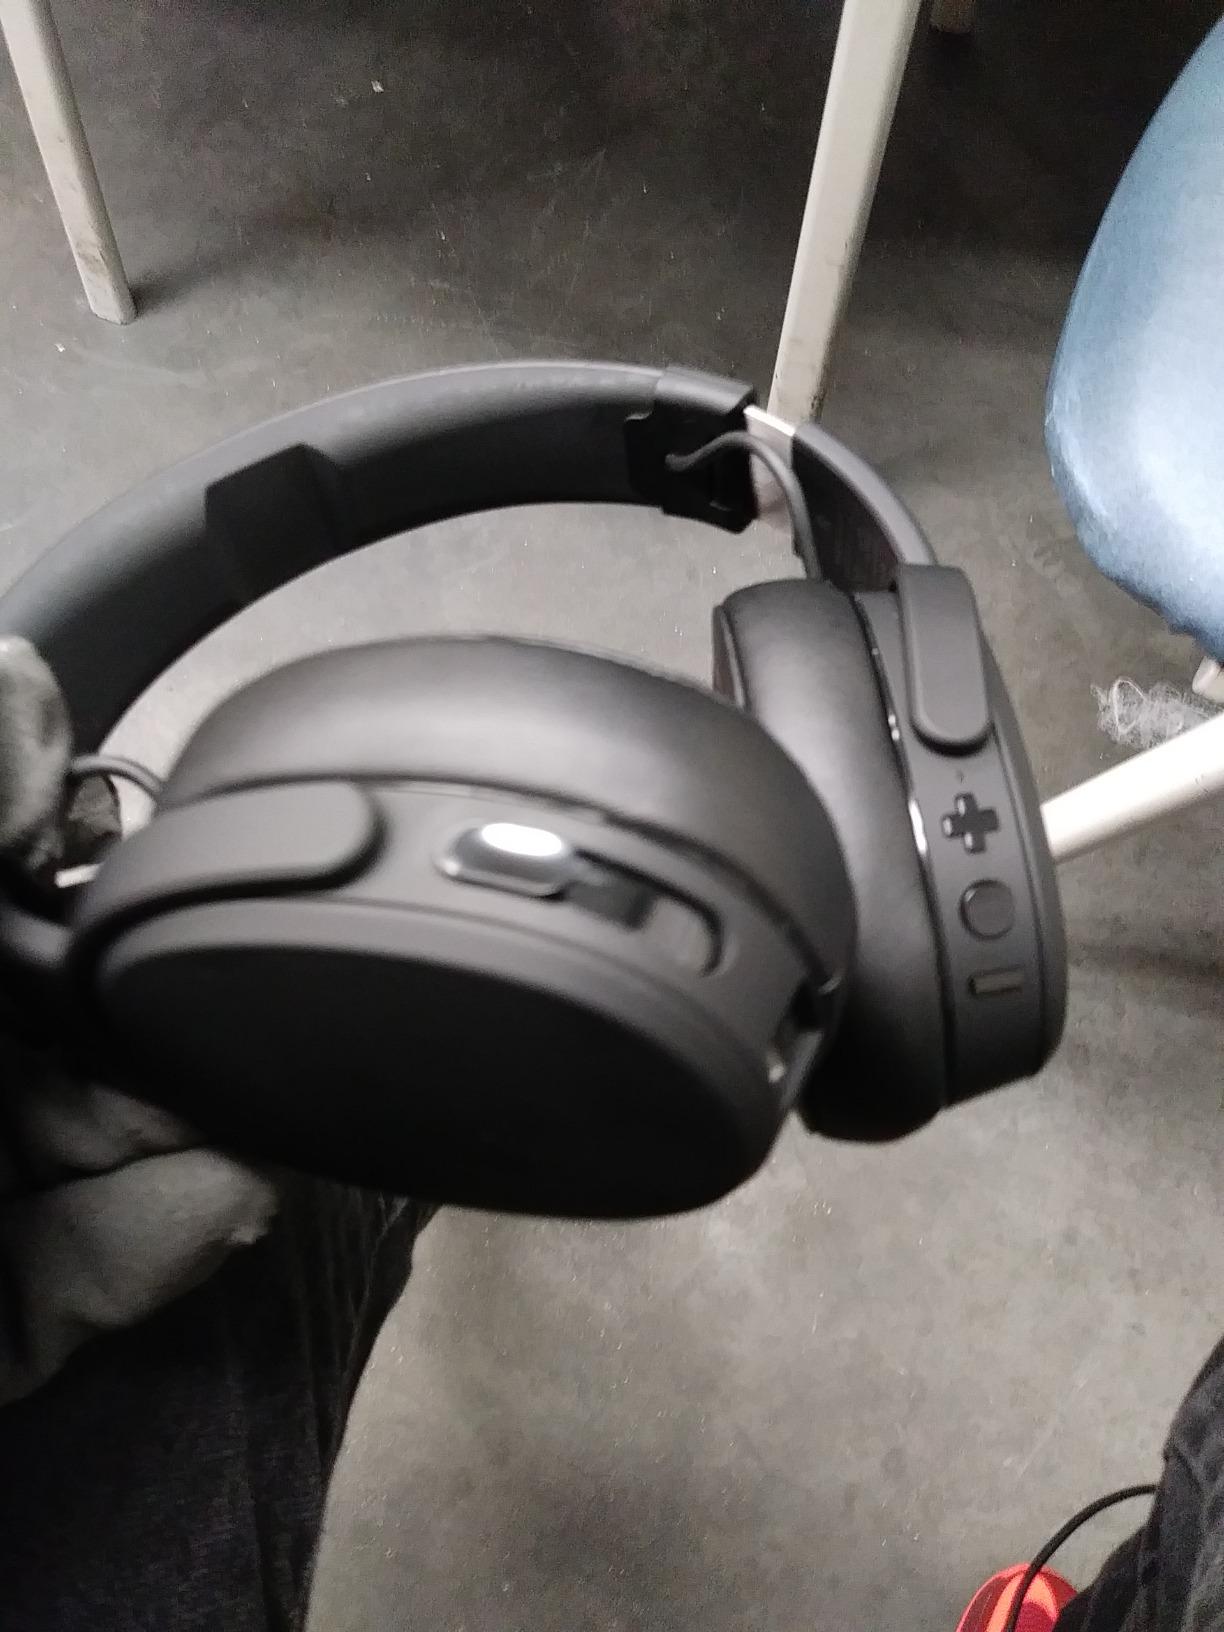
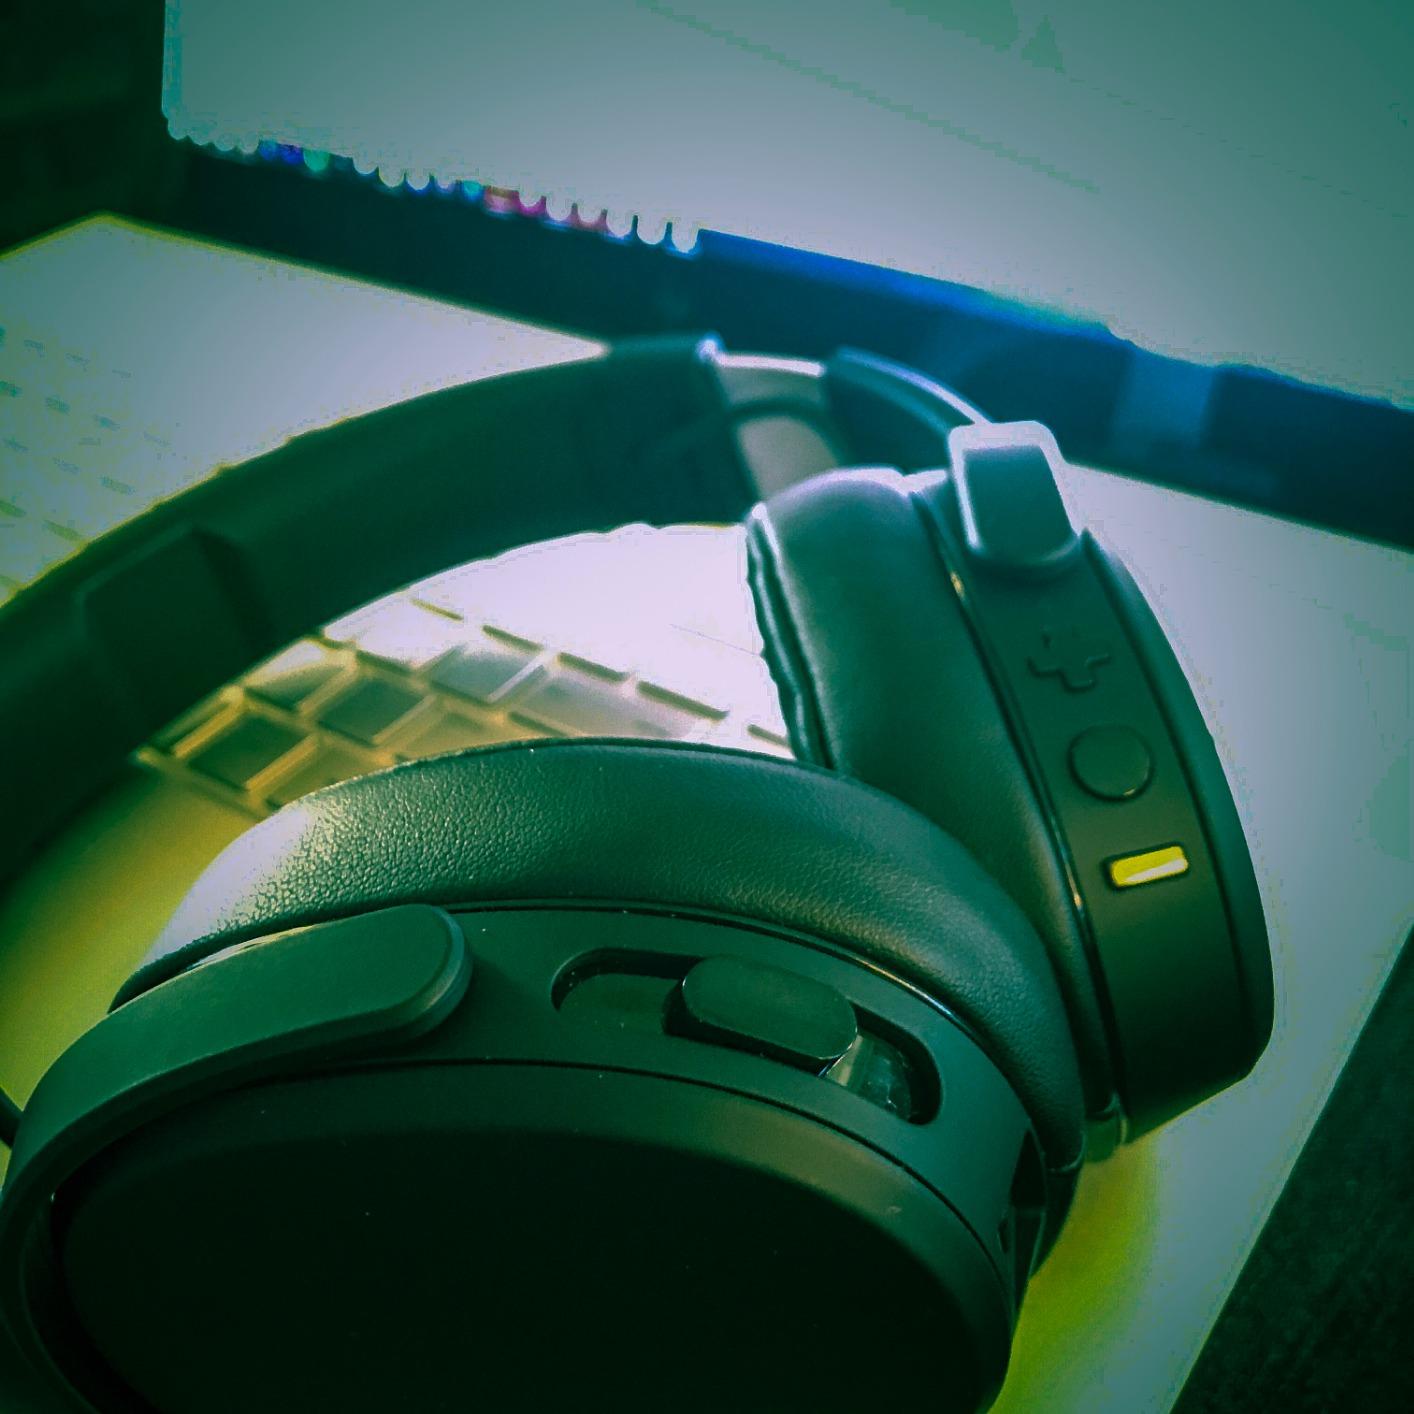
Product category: headphones
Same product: yes